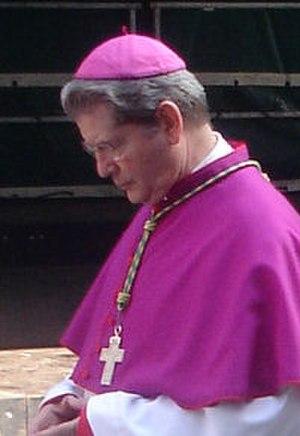
La liste des évêques de Chambéry, puis archevêques de Chambéry, archevêques de Chambéry, évêques de Maurienne et évêques de Tarentaise présente la succession des prélats à la tête du diocèse de Chambéry, puis de l'archidiocèse de Chambéry, Maurienne et Tarentaise, installés à Chambéry.